Vernon County, New South Wales

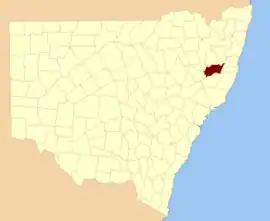
Location in New South Wales

Vernon County is one of the 141 cadastral divisions of New South Wales, Australia. The Macleay River is part of the border in the north-east. It includes Walcha.